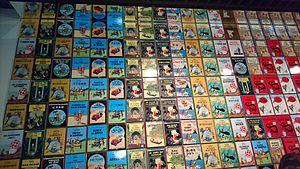
Les couvertures des albums des Aventures de Tintin et Milou dans toutes les langues. Couvertures exposées lors de l'exposition Hergé au Grand Palais.
Les Aventures de Tintin constituent une série de bandes dessinées créée par le dessinateur et scénariste belge Hergé.